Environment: real
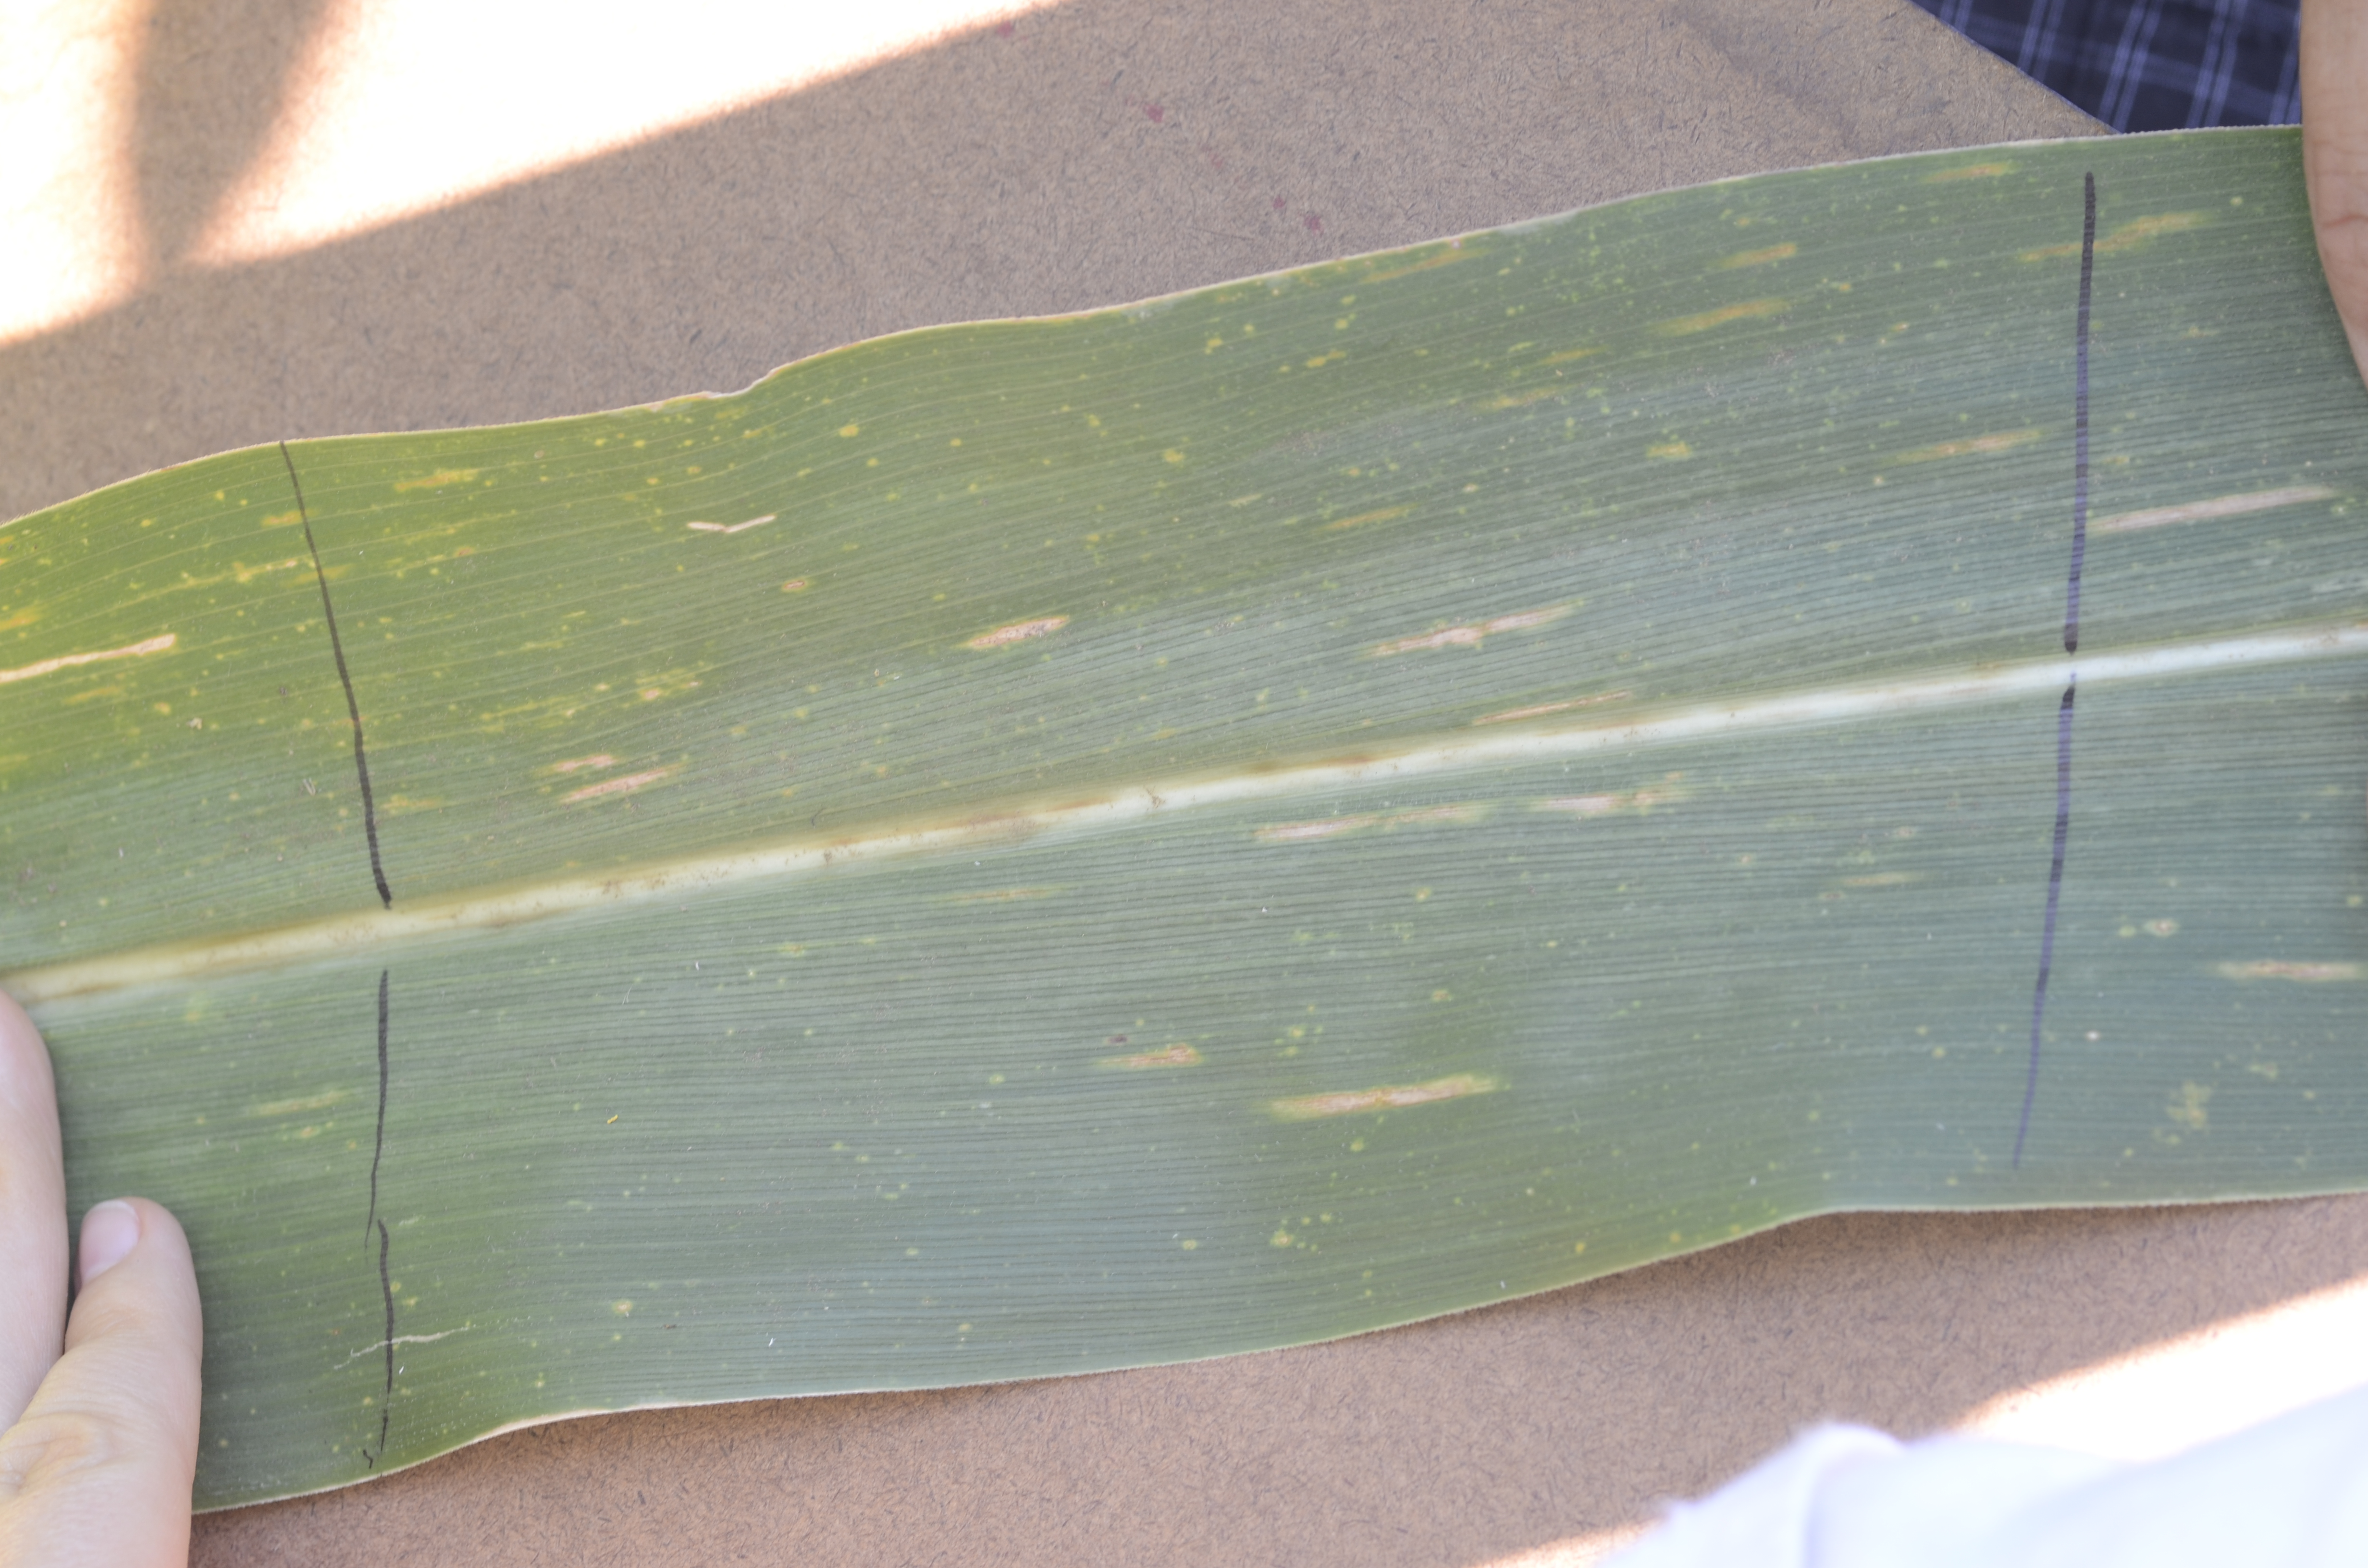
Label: gray_leaf_spot